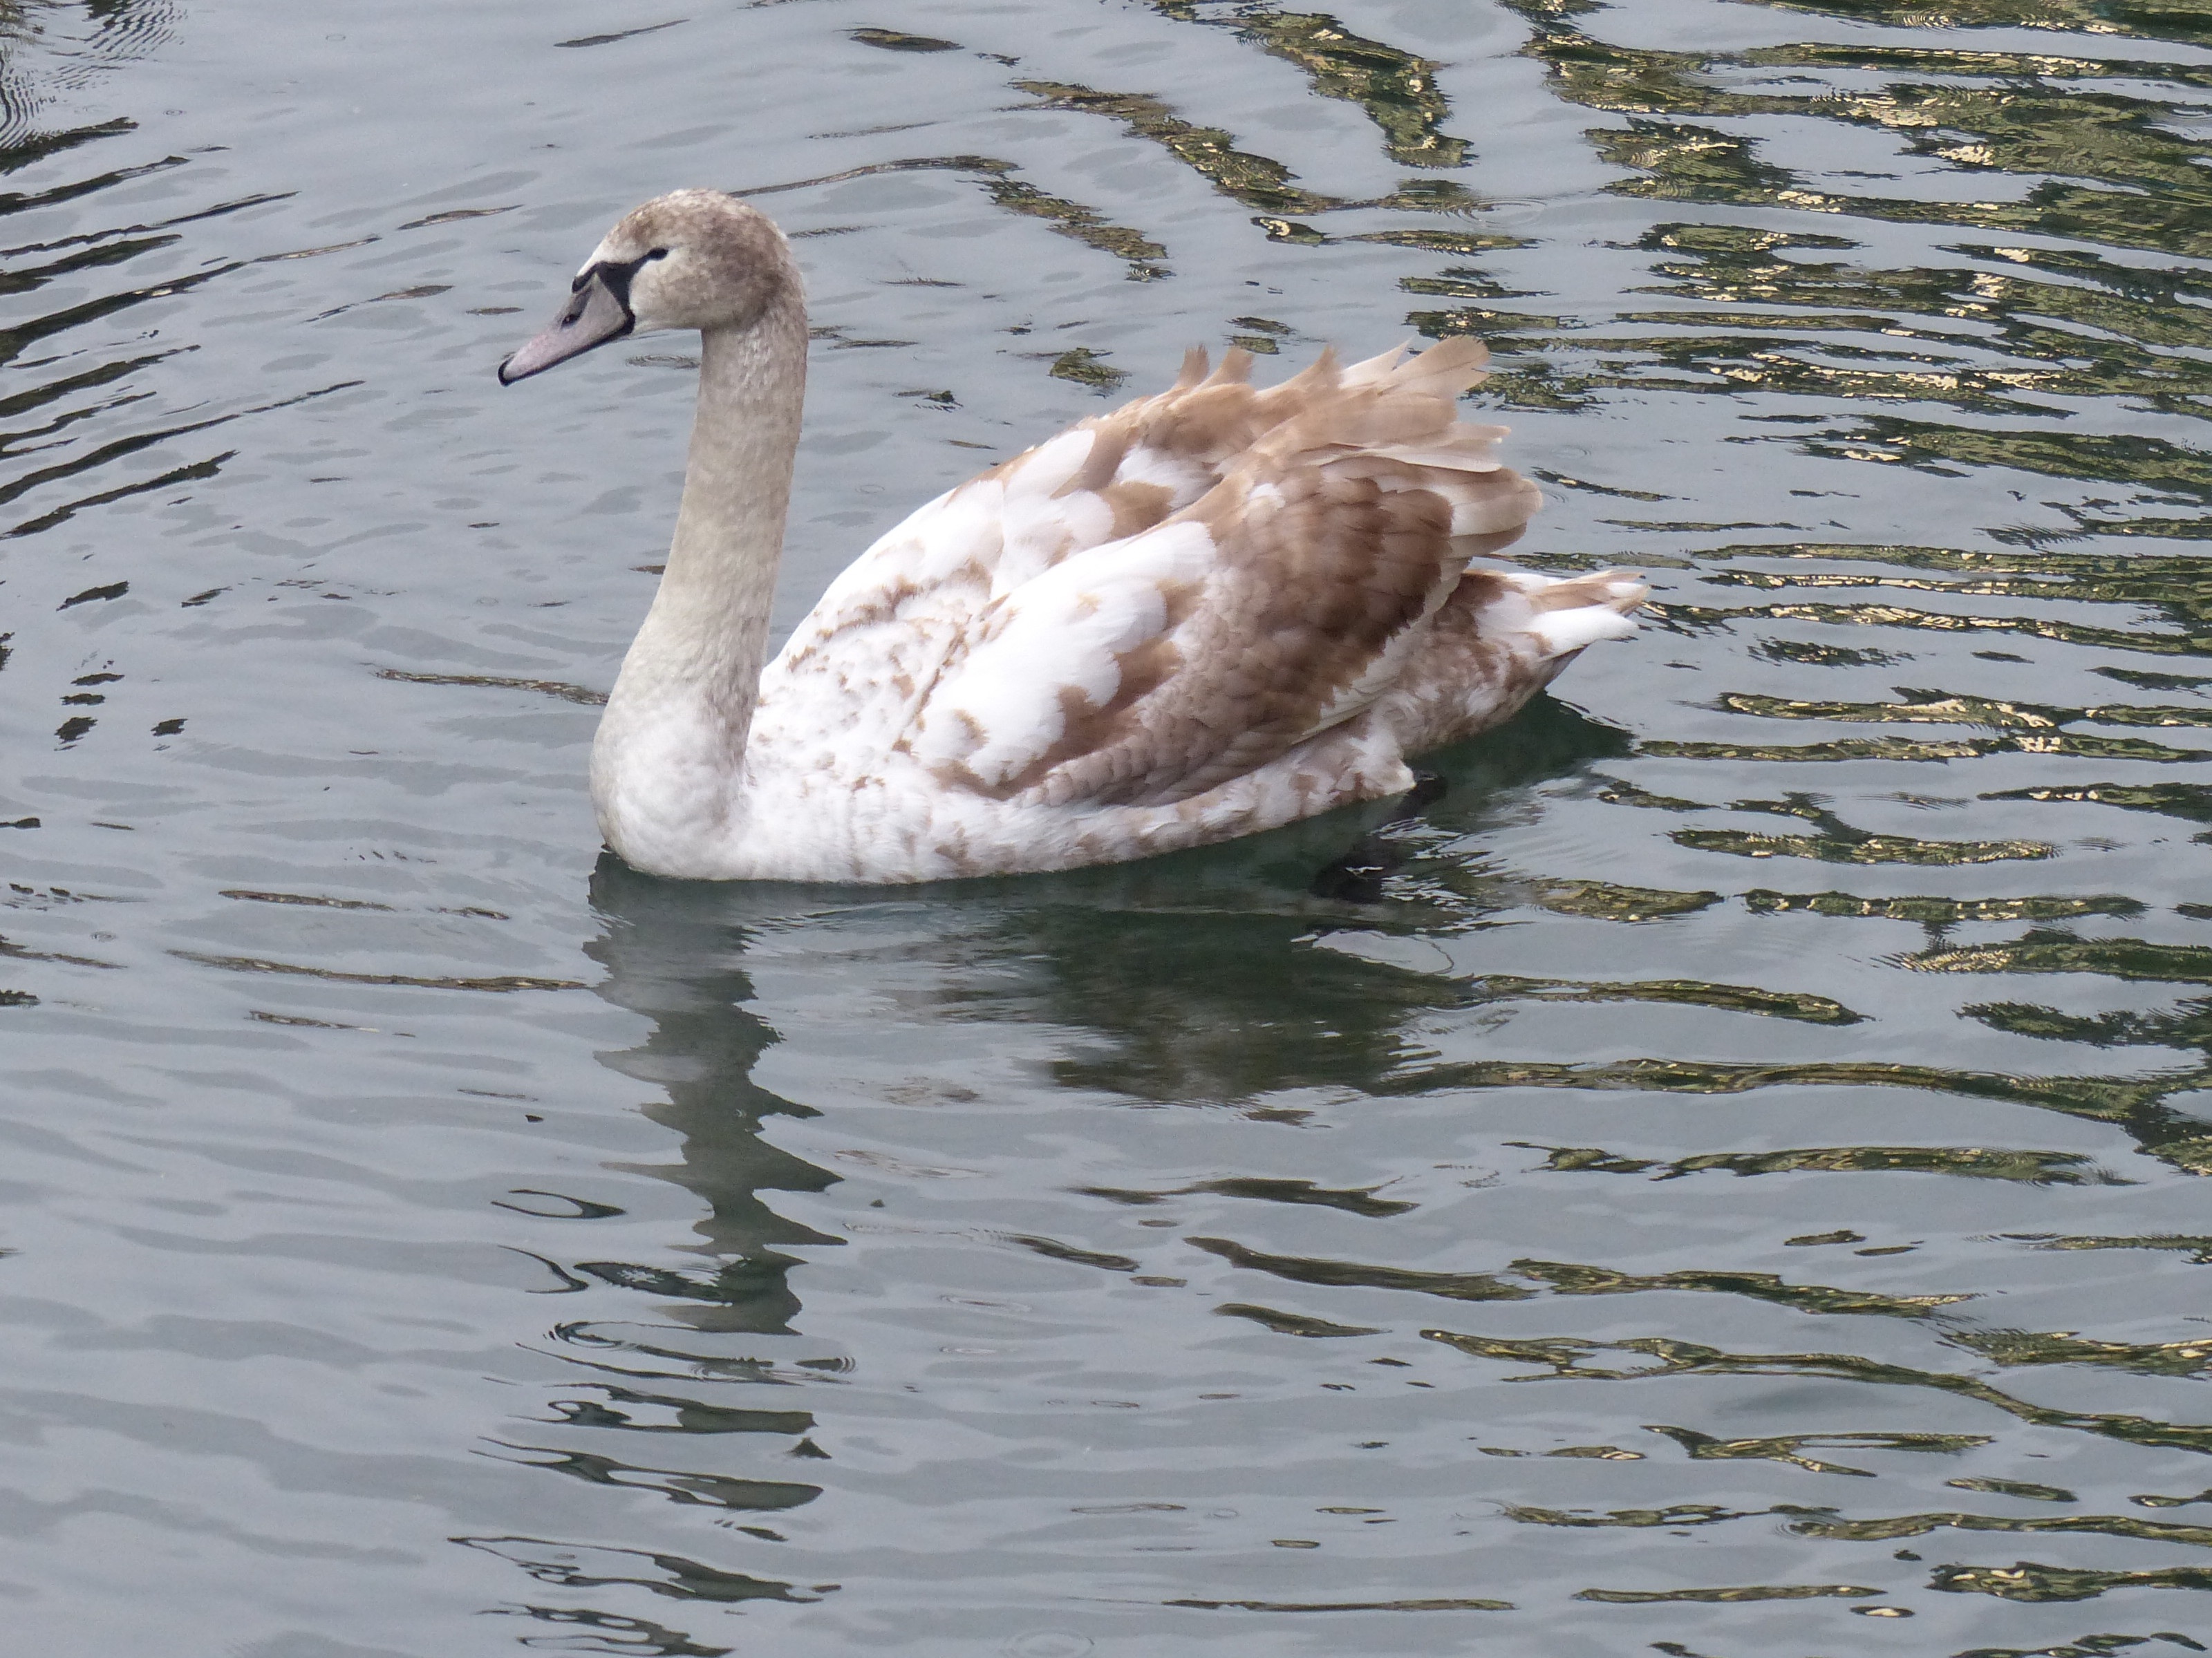
bird, wing, wildlife, beak, brown, fauna, swan, vertebrate, waterfowl, teen, water bird, colmar, mute swan, ducks geese and swans, river leek